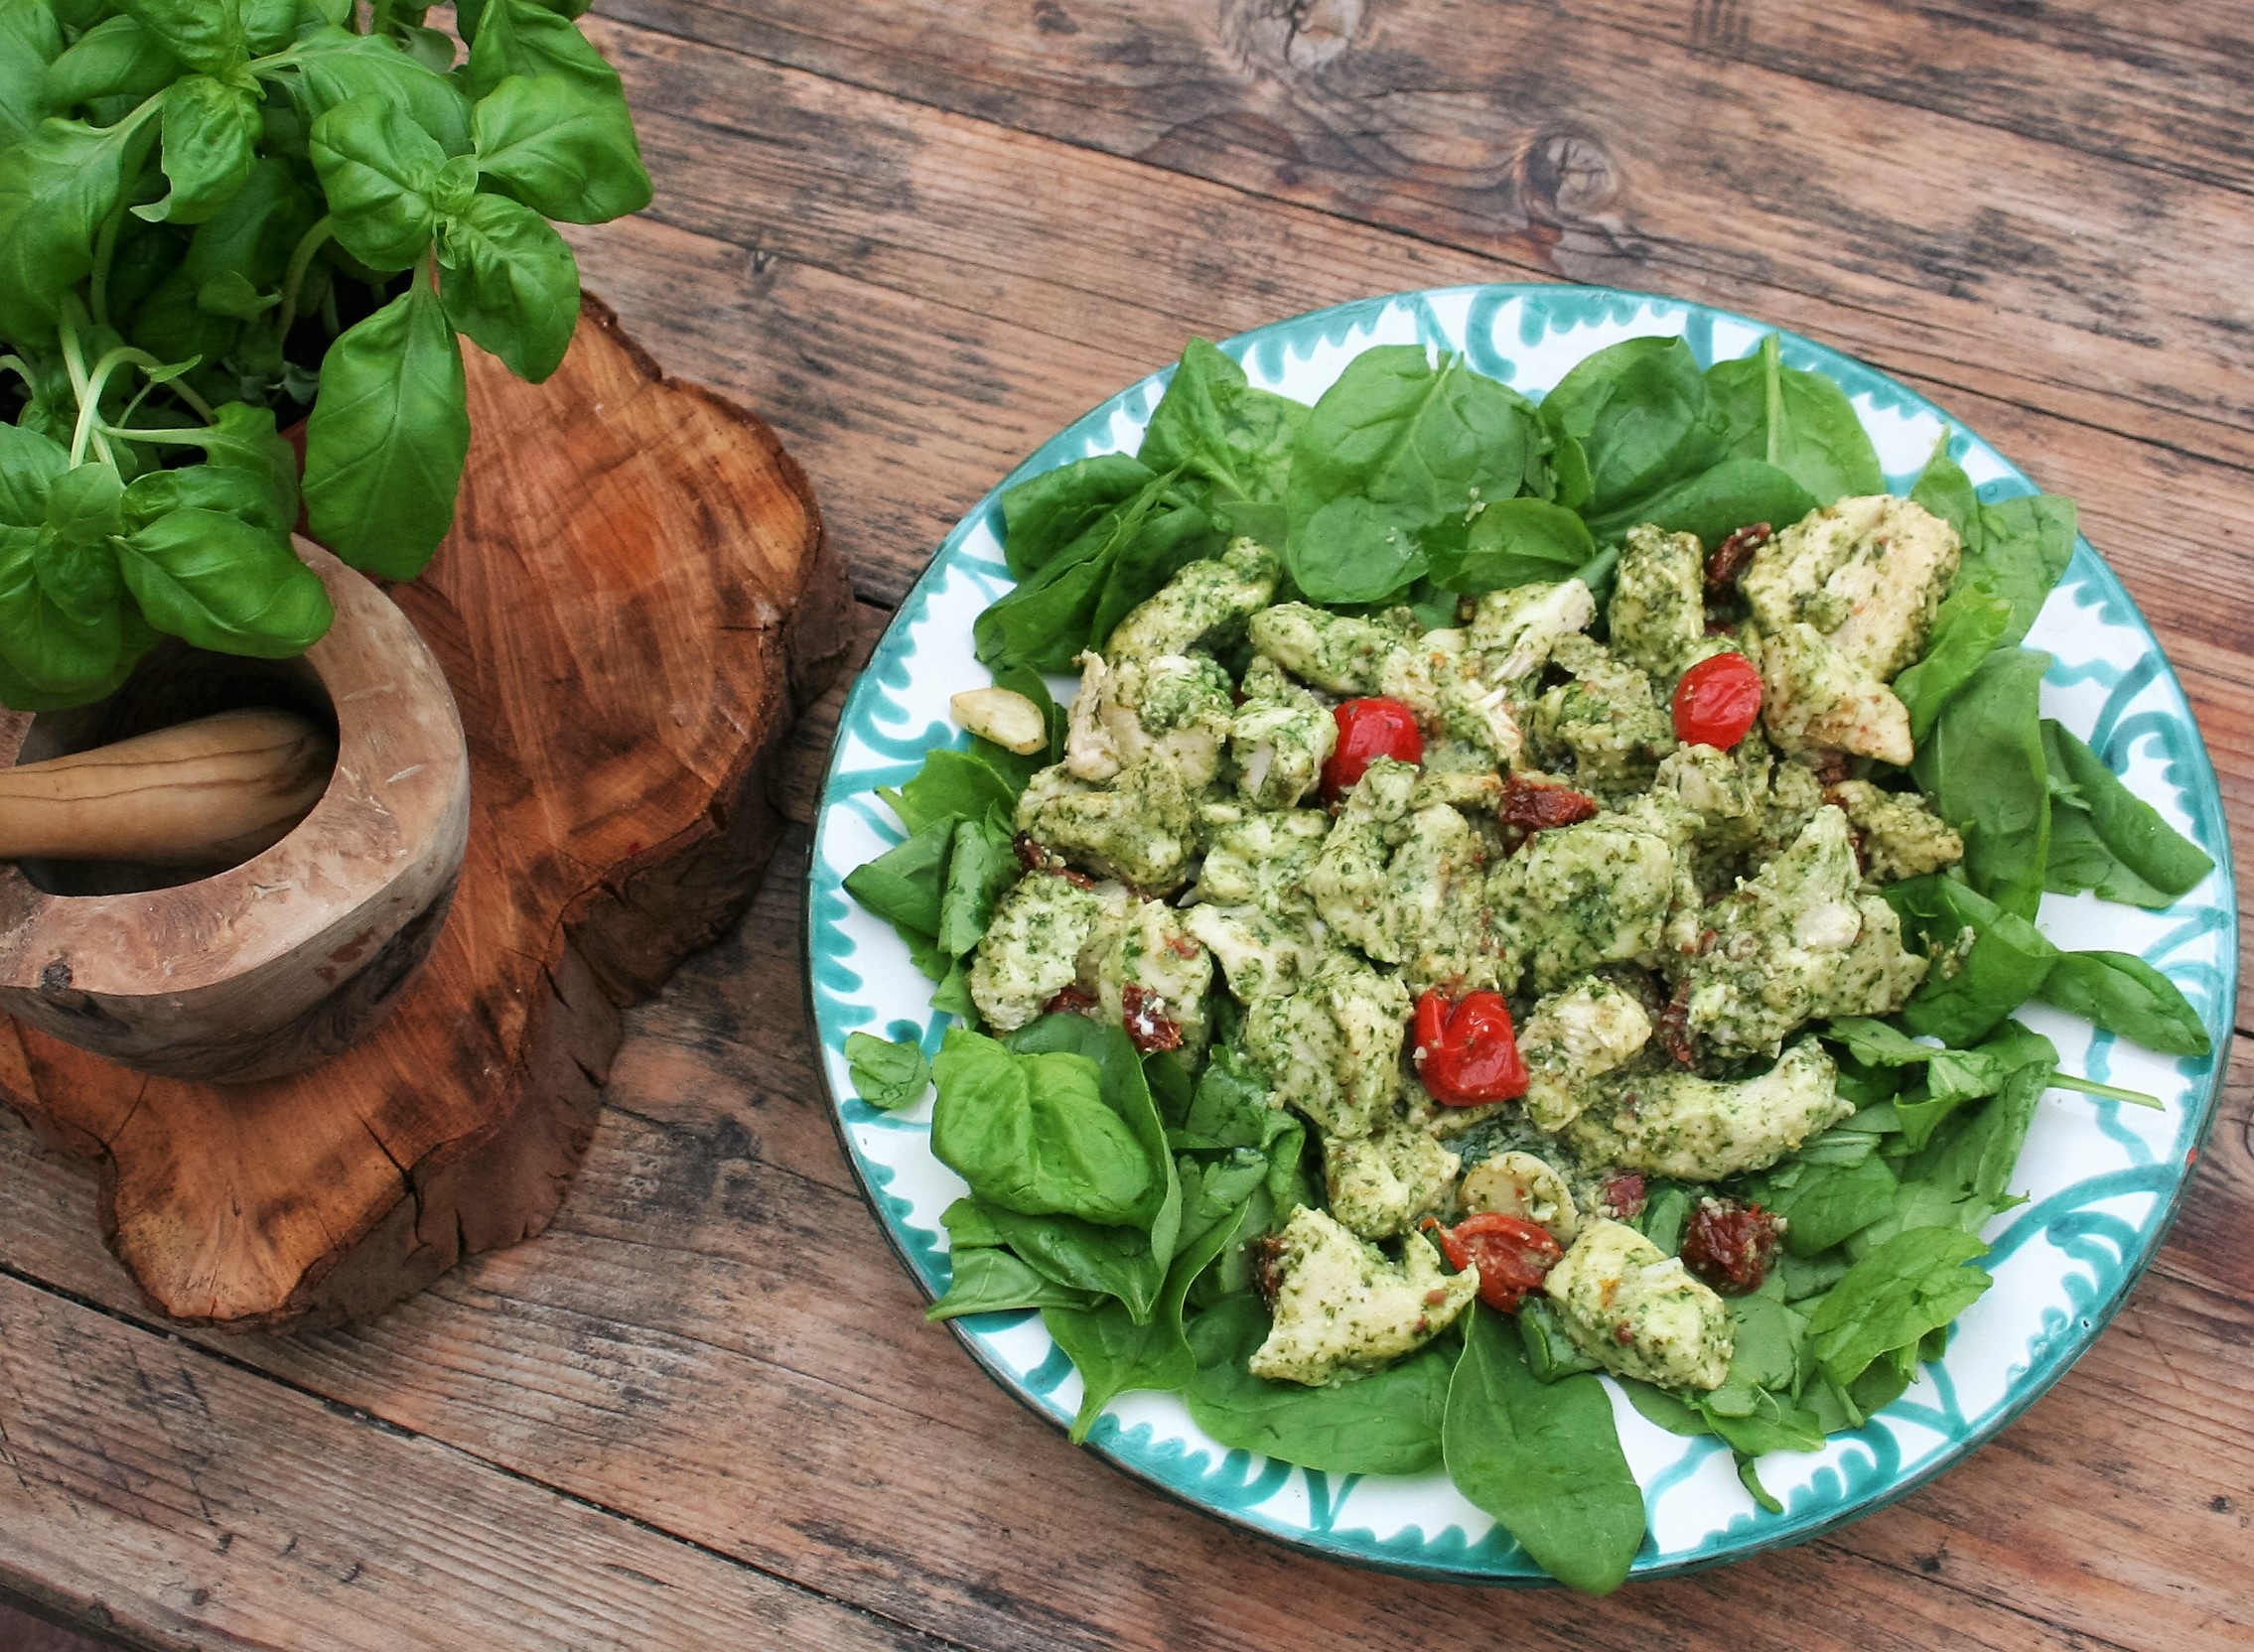
dish, meal, food, salad, herb, produce, vegetable, healthy, cuisine, chicken, tasty, spinach, vegetarian food, leaf vegetable